Moira railway station

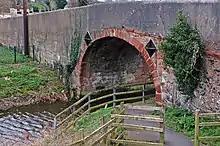
Station Road in Moira, with the Lagan Canal facing towards Lough Neagh.

There is a possible future railway reopening from Portadown railway station to Armagh.